Rosalie La Flesche Farley

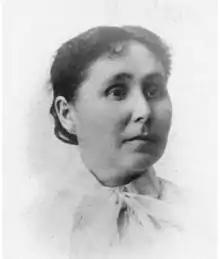

Rosalie La Flesche Farley (1861–1900), was a Native American known for advocating for autonomy of the Omaha Tribe.